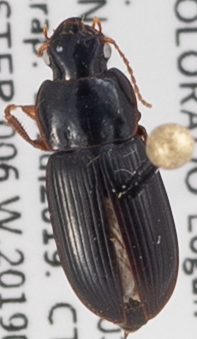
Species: Harpalus herbivagus
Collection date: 2019-07-10
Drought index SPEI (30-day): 1.13
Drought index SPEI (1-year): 1.13
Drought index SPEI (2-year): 0.71